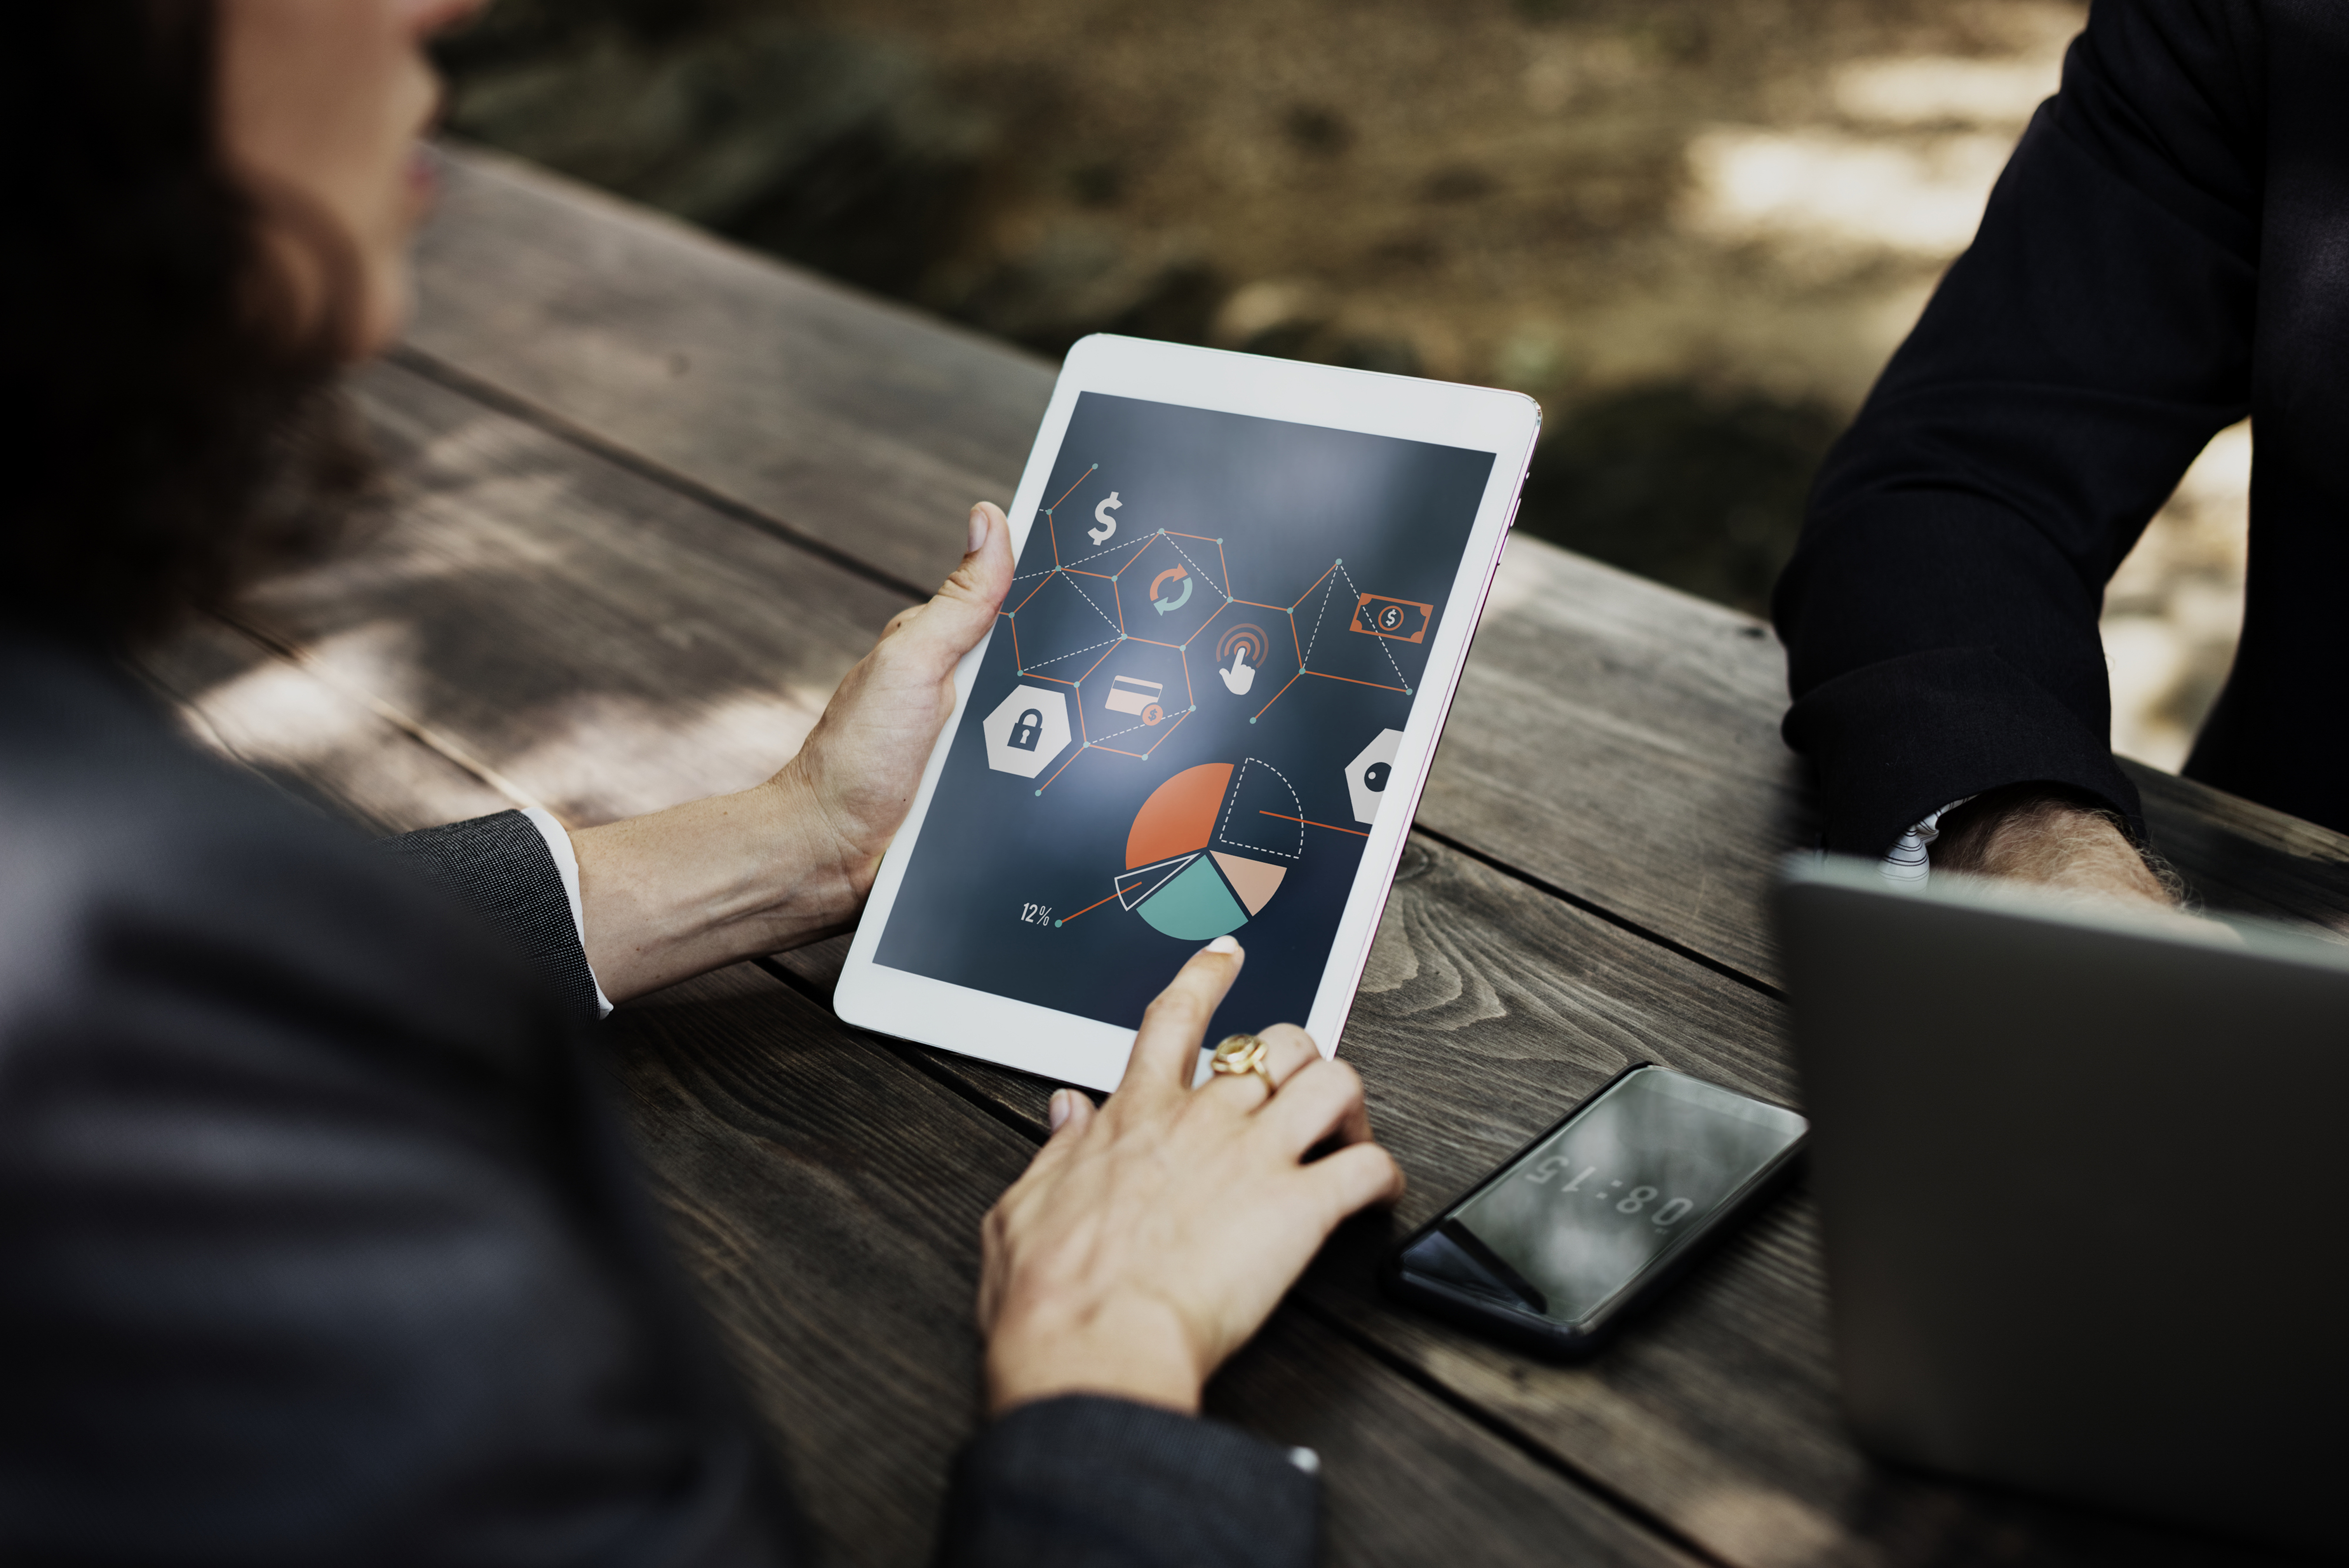
agreement, beverage, brainstorming, business, business people, cafe, coffee shop, connection, corporate, cup, deal, drinks, friends, friendship, internet, laptop, meeting, mobile phone, networking, online, planning, table, tablet, talking, technology, togetherness, working, gadget, electronic device, tablet computer, smartphone, hand, design, communication device, mobile device, photography, multimedia, ipad